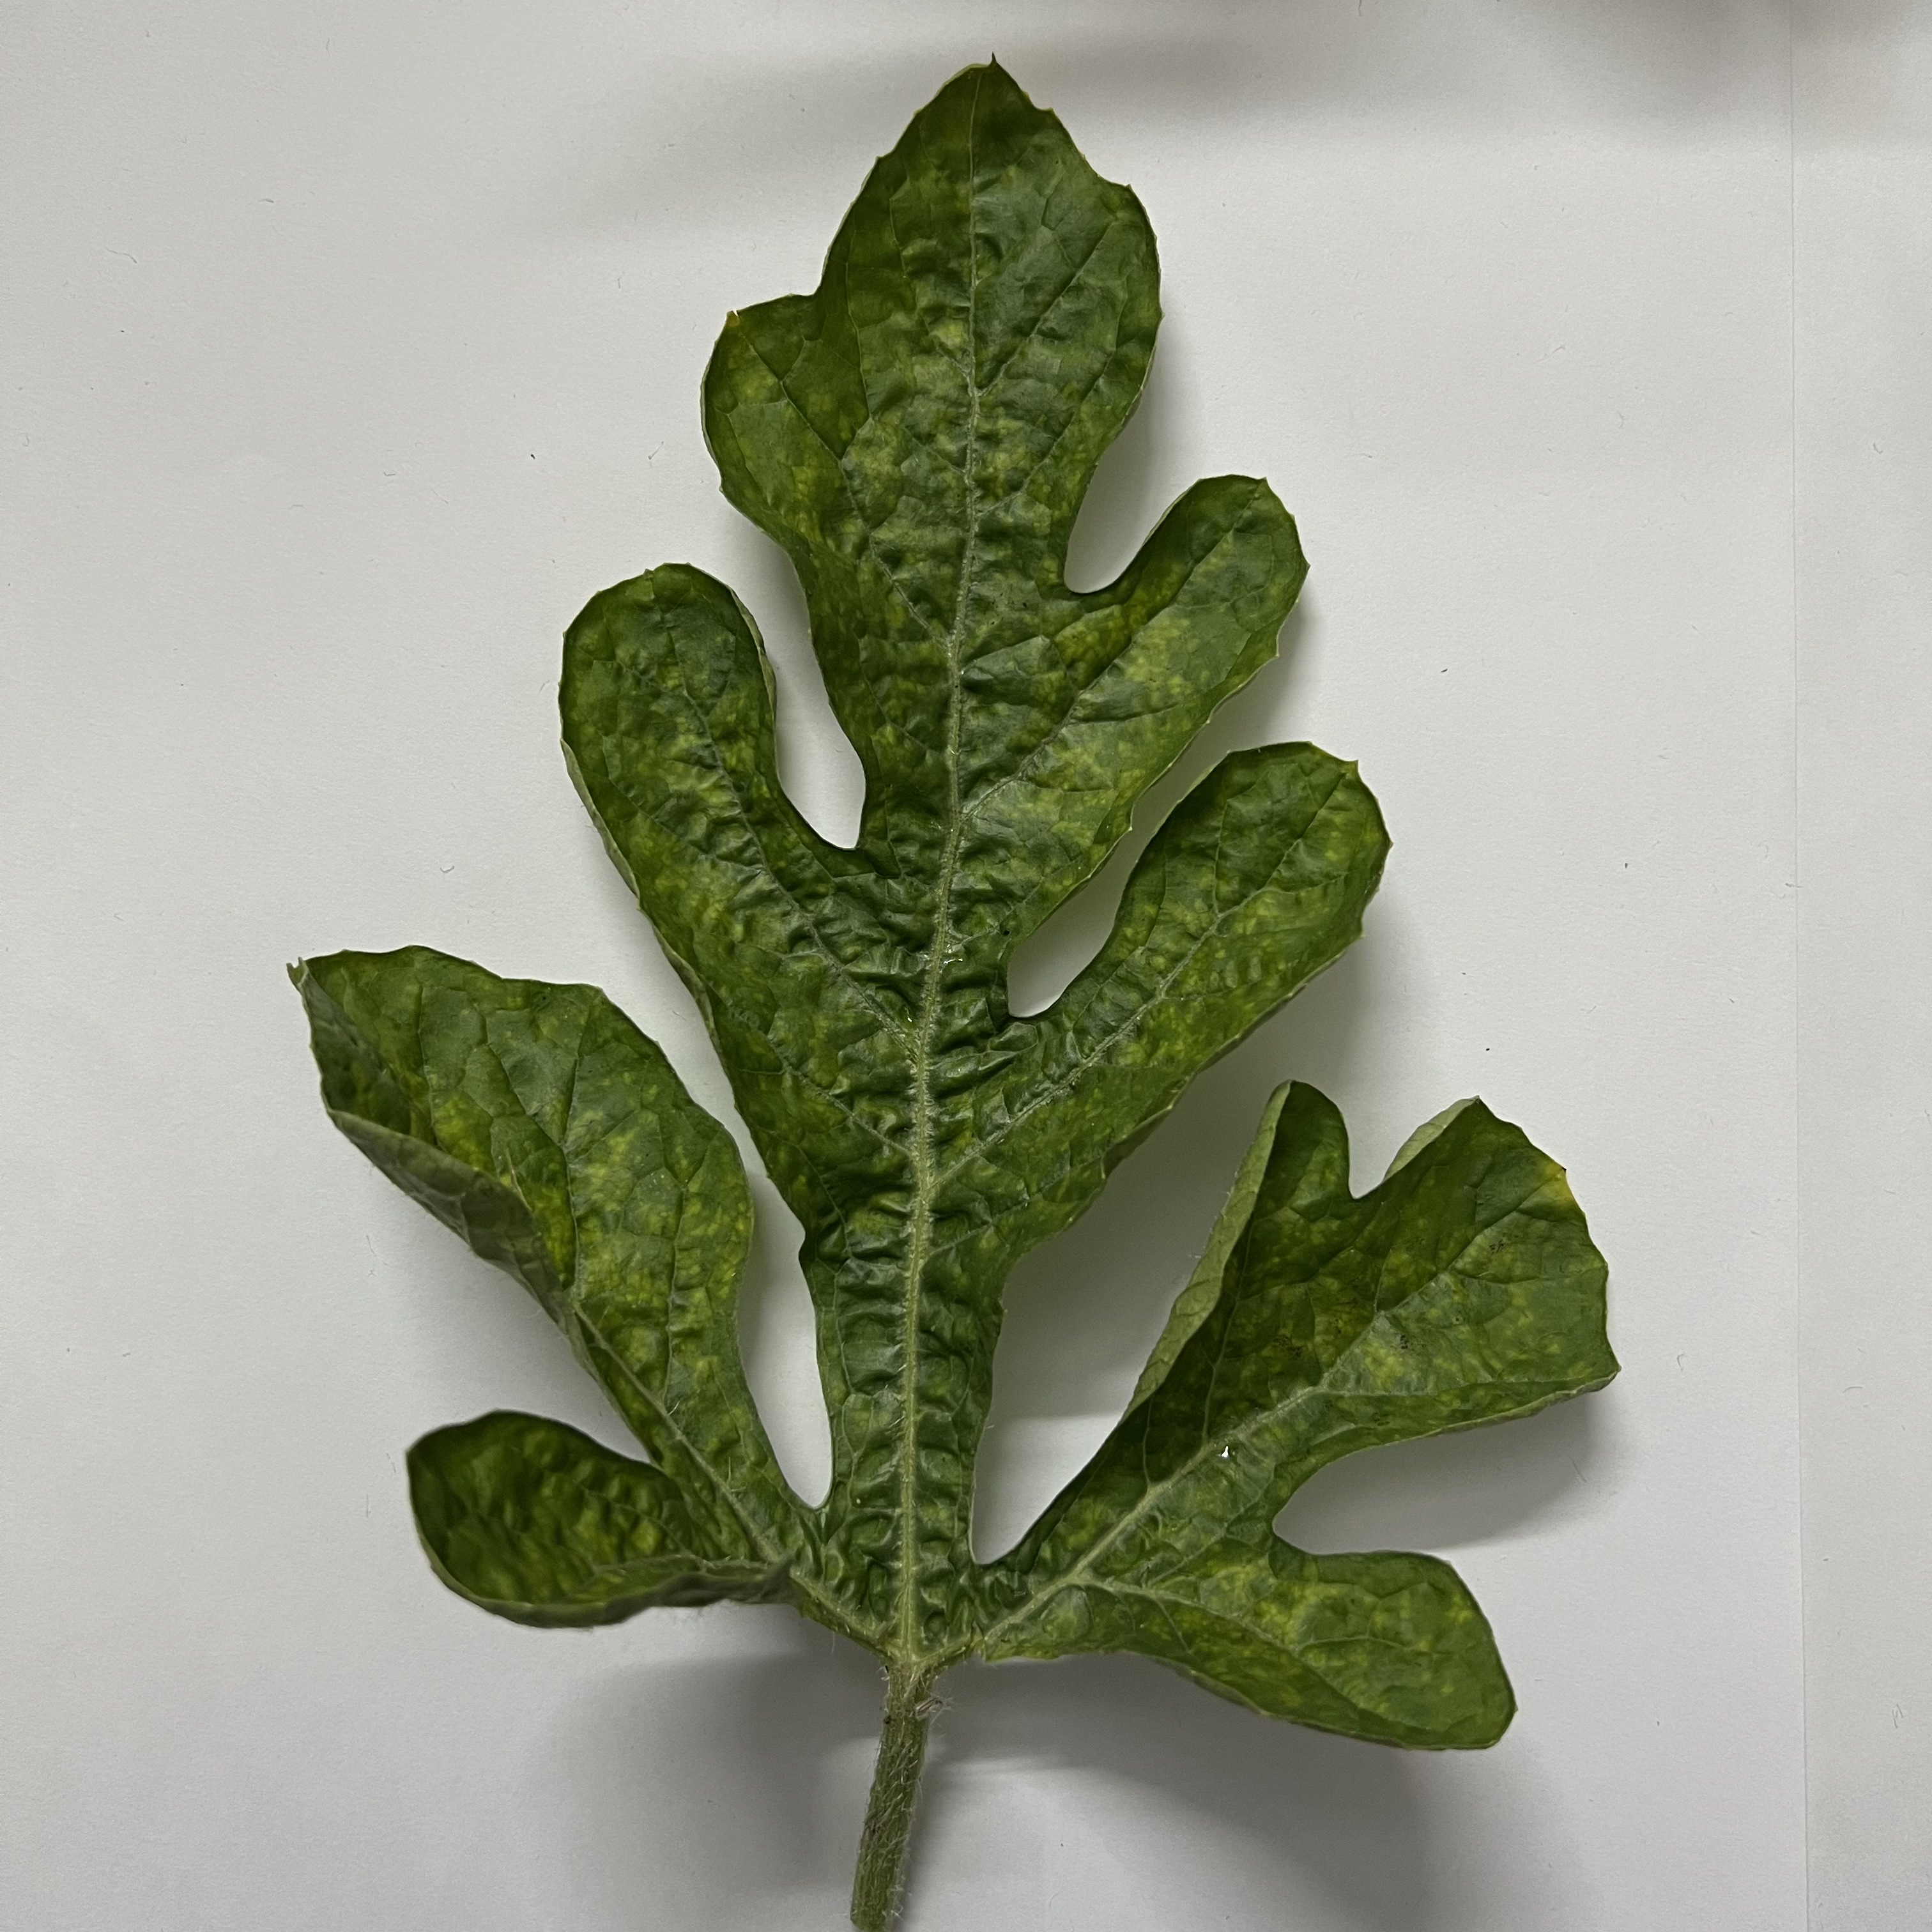
Label: Mosaic_Virus